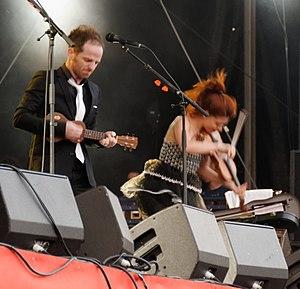
Dionysos est un groupe de rock français, originaire de Valence, dans la Drôme. Formé en 1993, le groupe doit notamment son succès à ses prestations scéniques et à l'univers particulier dans lequel évolue le groupe. Les textes, en anglais comme en français, évoquent un univers surréaliste.